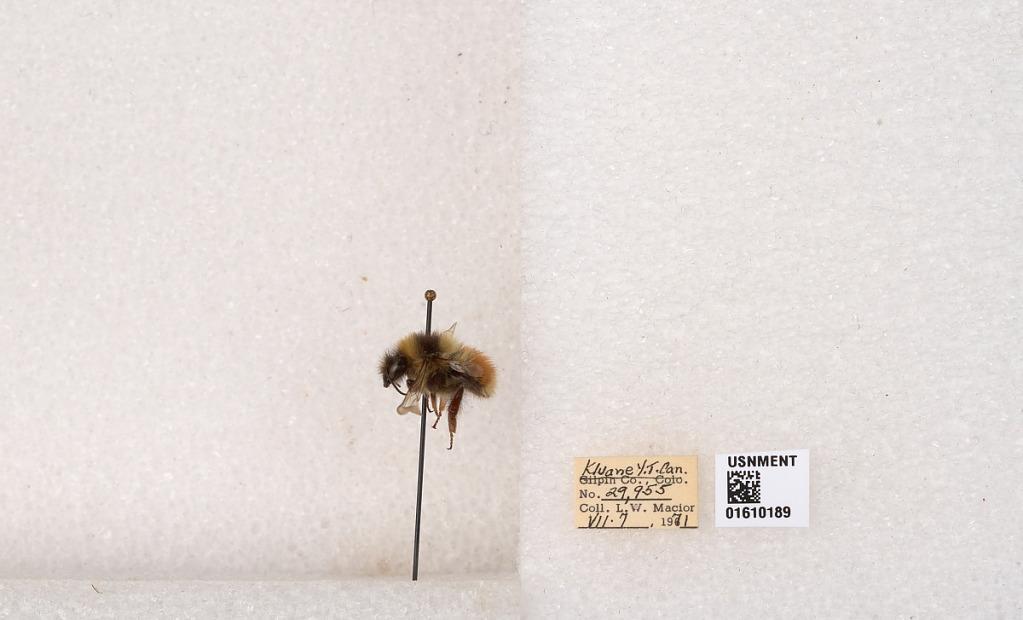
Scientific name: Bombus (Pyrobombus) sylvicola Kirby
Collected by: L. Macior
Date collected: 1971-7-7
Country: Canada
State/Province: Yukon Territory
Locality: Kluane National Park and Reserve
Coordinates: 60.7493, -139.504